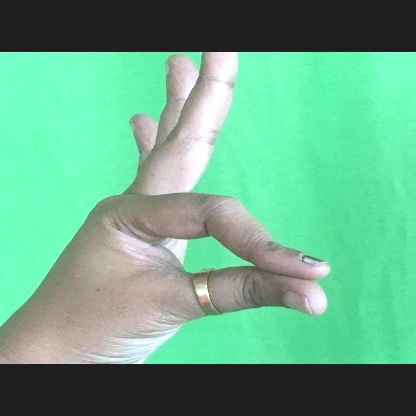
Mudra: Hamsasyam